Aleksandr Fyodorov (water polo)

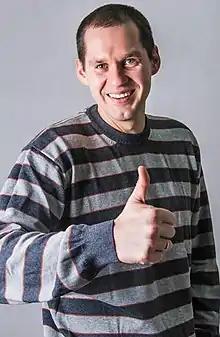
Fyodorov in 2013

Aleksandr Sergeyevich Fyodorov (born 26 January 1981) is a Russian water polo player who played on the bronze medal squad at the 2004 Summer Olympics. In his later career, he has been playing for Kazakhstan.